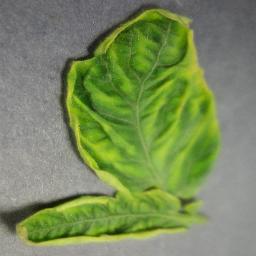
Label: Tomato___Tomato_Yellow_Leaf_Curl_Virus